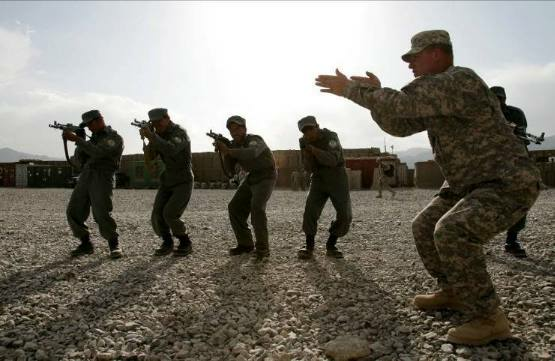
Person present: Yes